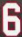
Number: 6